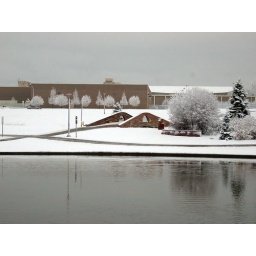
I love the frosted trees against the building in the background